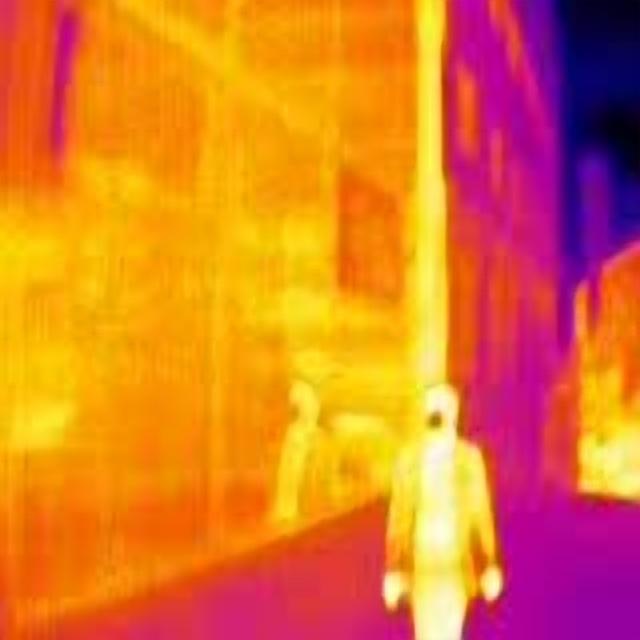
Detected objects:
label: person